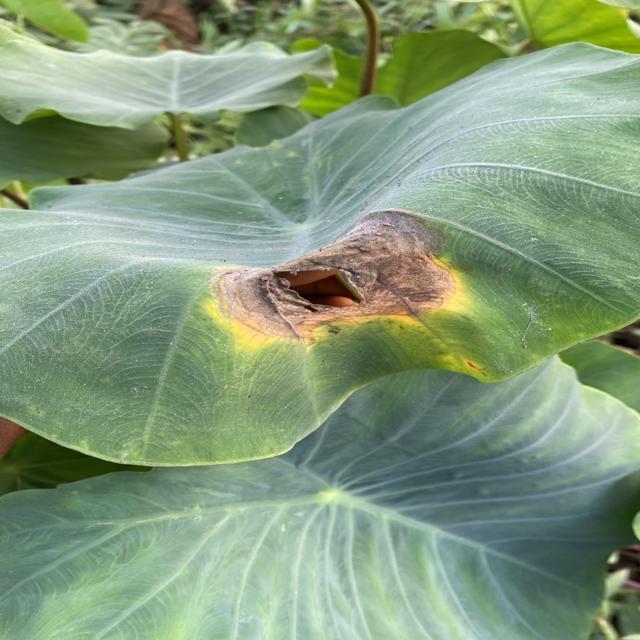
Label: Late_Blight